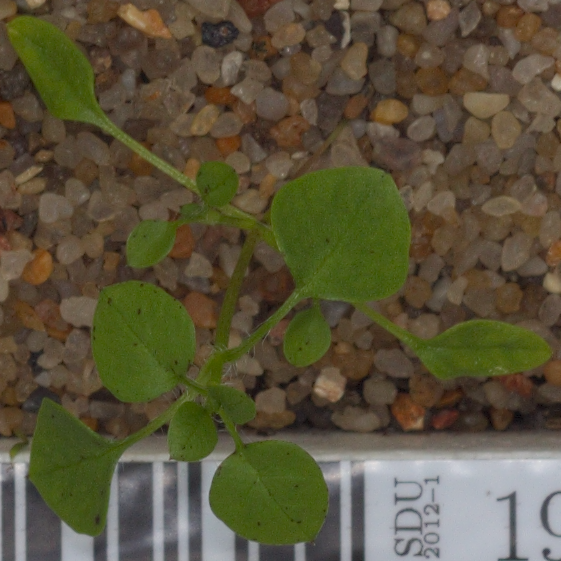
Label: common_chickweed